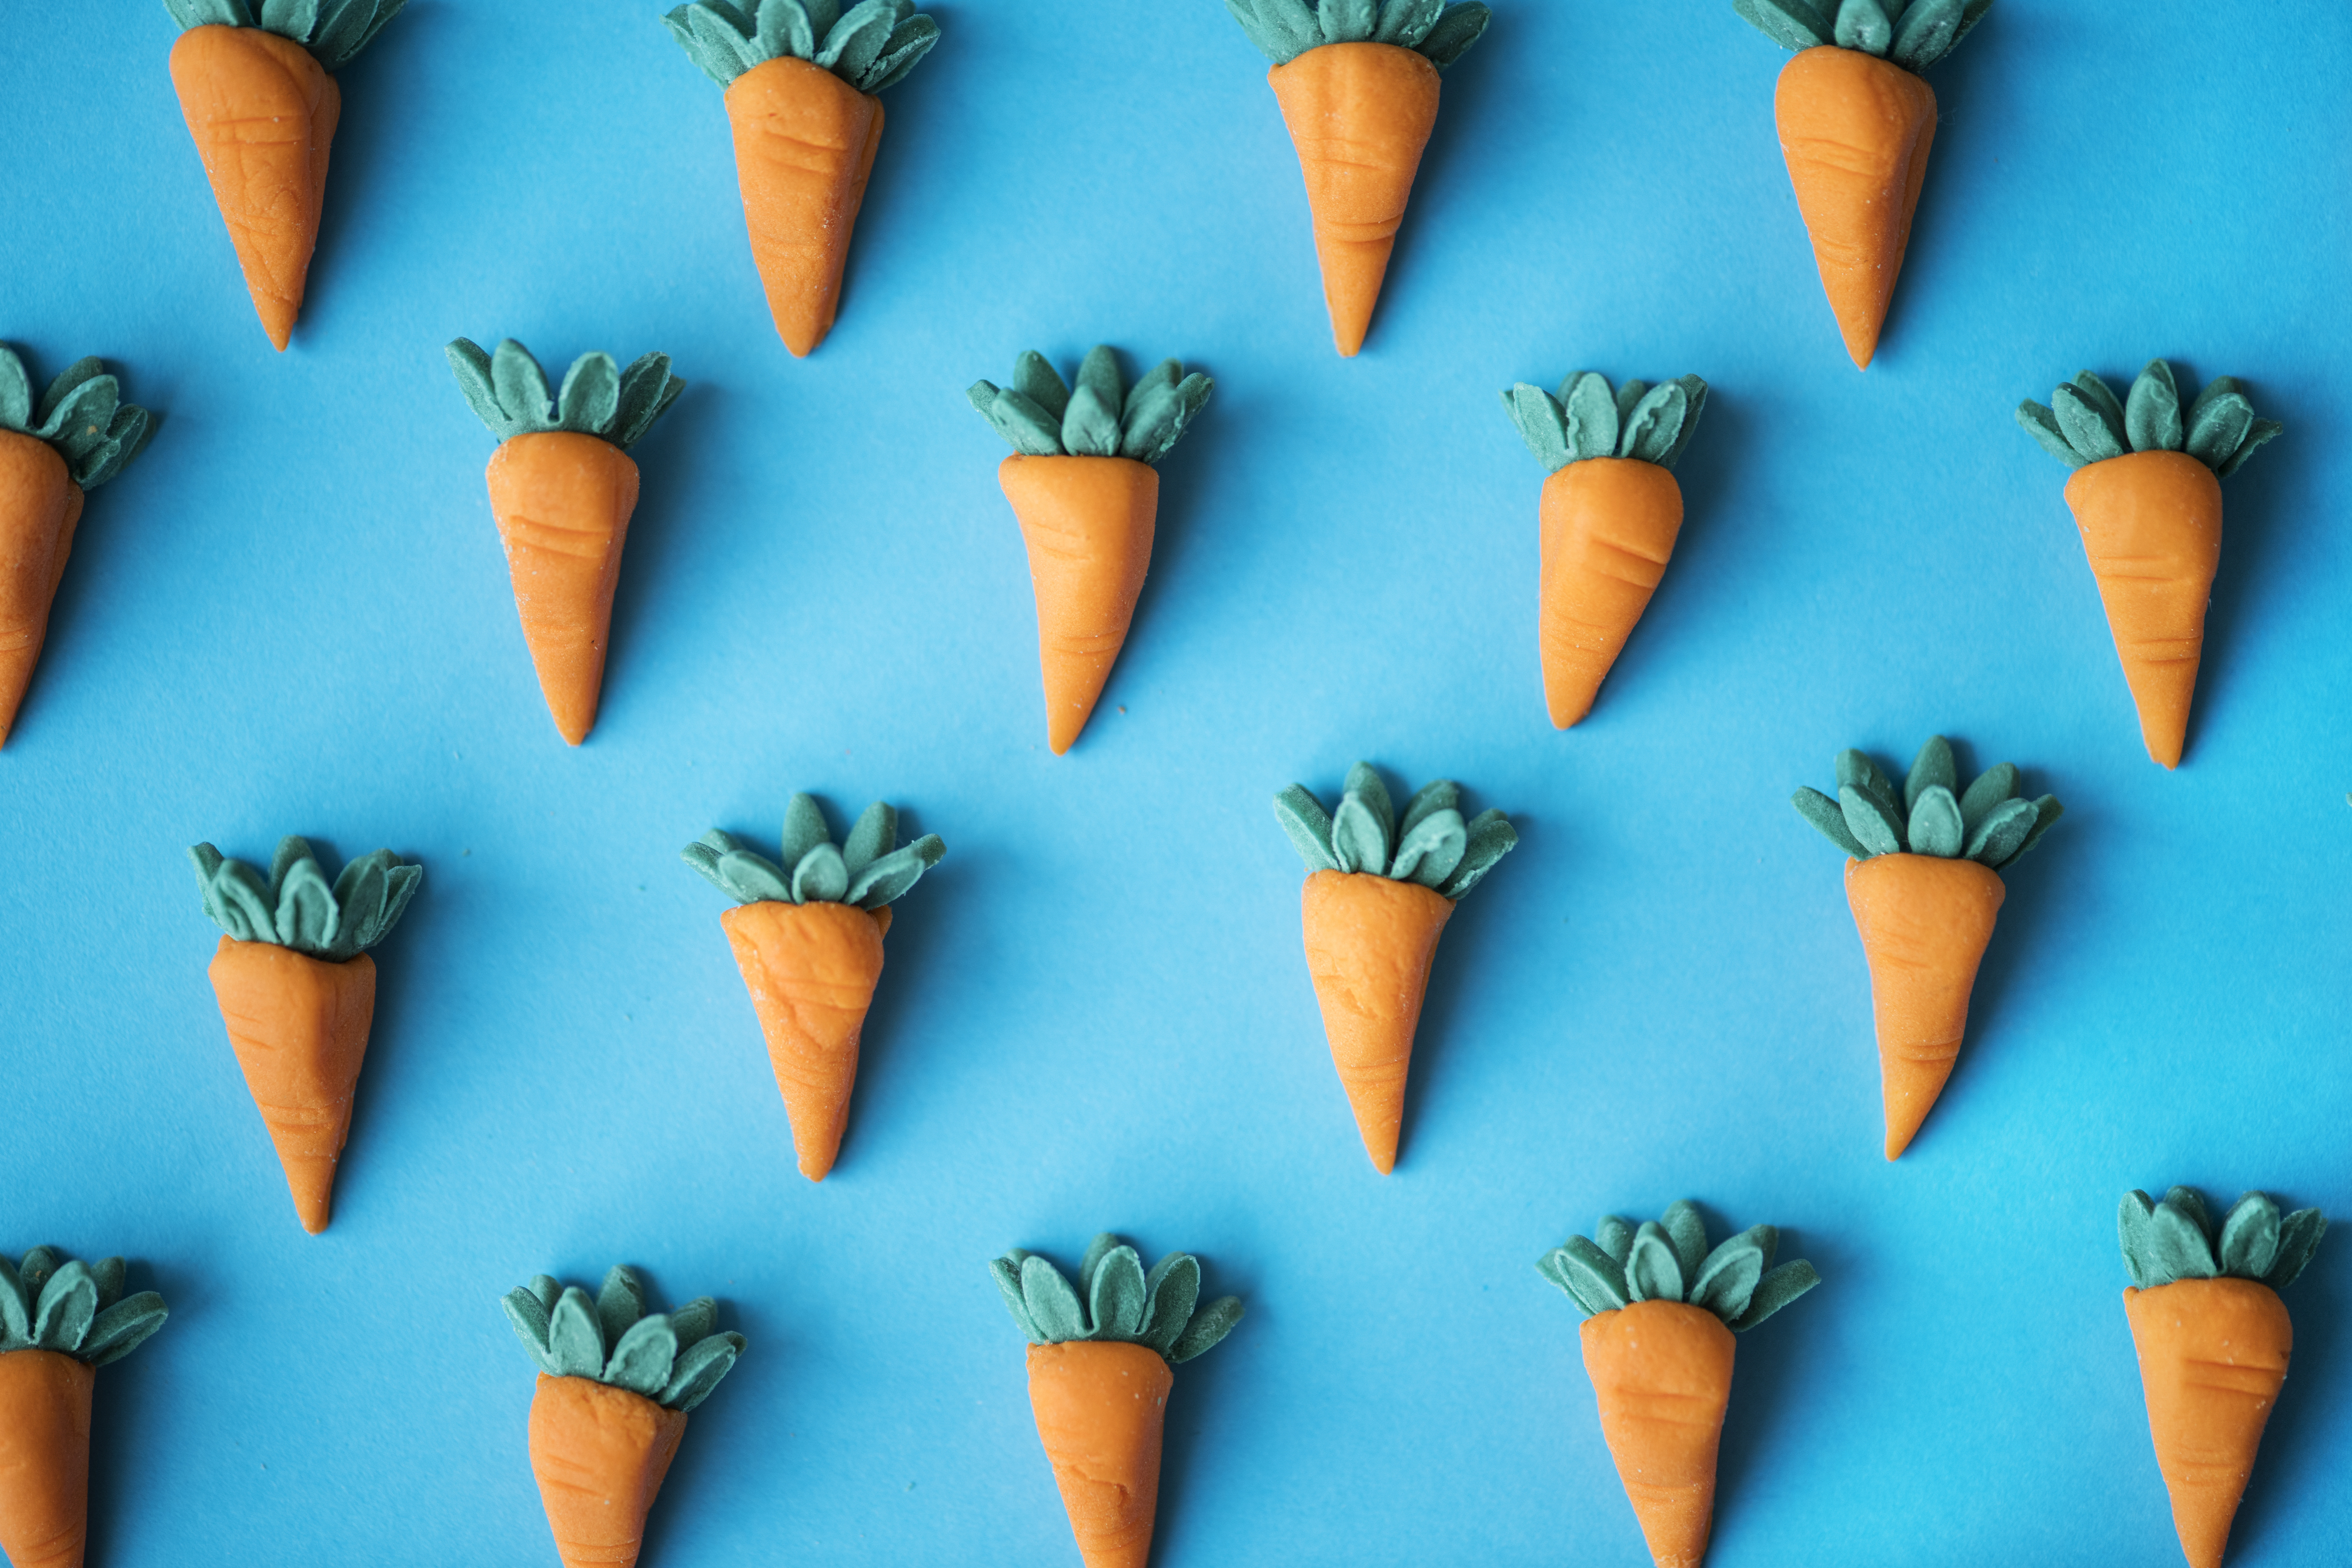
artificial, background, blue, carrot, carrots, clay, colorful, culinary, cute, dollhouse, dummies, dummy, eat, education, fake, food, garden, handmade, harvest, miniature, miniatures, orange, pattern, plastic, stuff, toy, vegetables, vegetarian, veggies, vegies, wallpaper, turquoise, nail